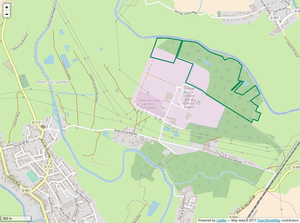
Périmètre de la RNR de Pantegnies.
La réserve naturelle régionale de Pantegnies est une réserve naturelle régionale située dans les Hauts-de-France. Classée en 2013, elle occupe une surface de 37 hectares.